East Slavs

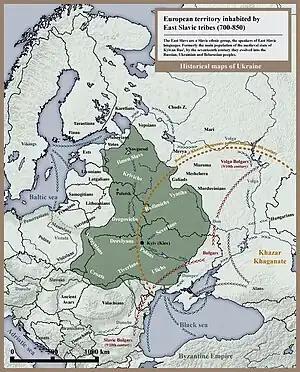
Maximum extent of European territory inhabited by the East Slavic tribes—predecessors of Kievan Rus', the first East Slavic state—in the 8th and 9th centuries

The East Slavs are the most populous subgroup of the Slavs. They speak the East Slavic languages, and formed the majority of the population of the medieval state Kievan Rus', which they claim as their cultural ancestor. Today Belarusians, Russians and Ukrainians are the existent East Slavic nations. Rusyns can also be considered as a separate nation, although they are often considered a subgroup of the Ukrainian people.